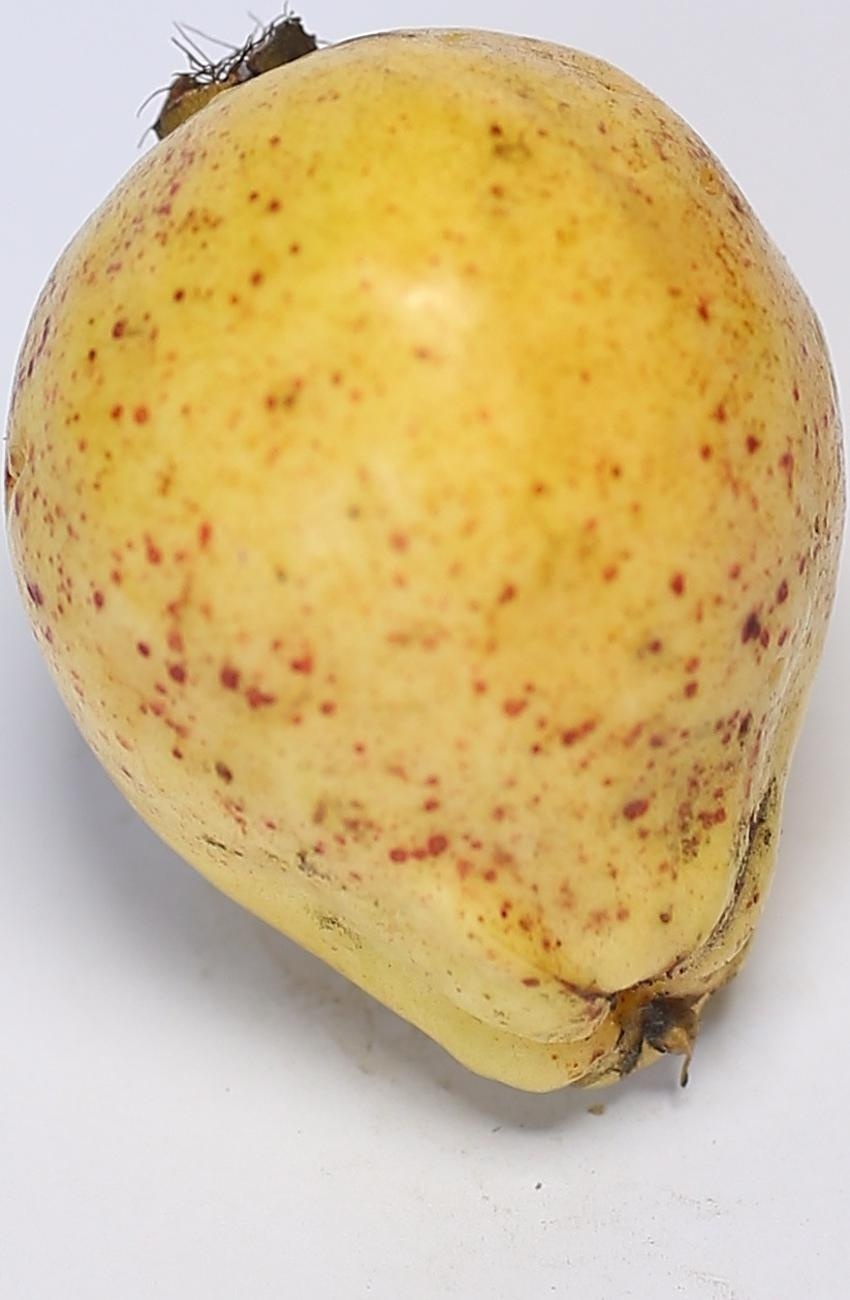
Maturity: ripe
Variety: riyali